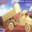
Label: truck